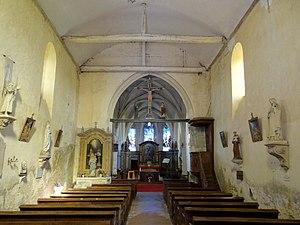
Intérieur de l'église - voir titre.
Léglise Saint-Lucien de Litz est une église catholique paroissiale située à Litz, dans le département de l'Oise, en France. La nef unique, qui n'a jamais été voûtée, s'inscrit dans la tradition romane, mais le portail, dissimulé sous un porche moderne, n'est pas antérieur à la fin du XIIᵉ siècle. Plus anciens sont les murs ouest et nord de la base du clocher, qui est lui-même une construction en charpente de l'époque moderne. Ses murs ont été intégrés dans le vaste chœur à double transept et abside à cinq pans, qui a été achevé en 1542, époque de reconstruction et restauration de nombreuses églises de la région. Il témoigne du passage successif du style gothique flamboyant vers la Renaissance. Il est néanmoins homogène, et semble avoir été édifié d'un seul jet. À l'intérieur, le profil particulièrement complexe des arcs-doubleaux longitudinaux, la façon dont les nervures des voûtes s'interpénètrent, et la réception de certaines moulures sur des culots sont des originalités caractéristiques du style flamboyant. Seuls les clés de voûte, trois culs-de-lampe des voûtes et une piscine liturgique sont de style Renaissance.